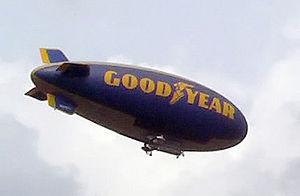
Goodyear Tire and Rubber Company
Blimp med Goodyear logo
Goodyear er en amerikansk virksomhed med hovedsæde i Akron, Ohio. I dag er firmaet verdens tredjestørste dæk-producent efter Bridgestone og Michelin. Goodyear fremstiller dæk til biler, lastbiler, SUV'er, racerbiler, fly og store transportmaskiner til flytning af store mængder jord, grus mv.